Donald Sutherland (explorer)

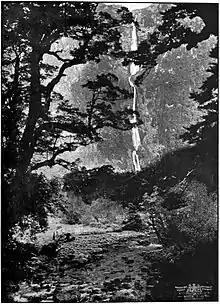
Sutherland Falls, sighted by Donald Sutherland in 1880

Sutherland returned to the sea as a mariner for the New Zealand Government Service Steamer (NZGSS) shipping line. After several years of this work, in 1877 he decided to settle in Fiordland. He had visited the area a number of times while working NZGSS vessels. Sailing from Dunedin with only a dog for company, he reached the Milford Sound on 3 December. Basing himself at Freshwater Basin, a site close to Bowen Falls, he constructed a three-room hut. Further dwellings were built later and he drew up plans for a settlement for what he called the city of Milford. He looked for gold, asbestos and bowenite.